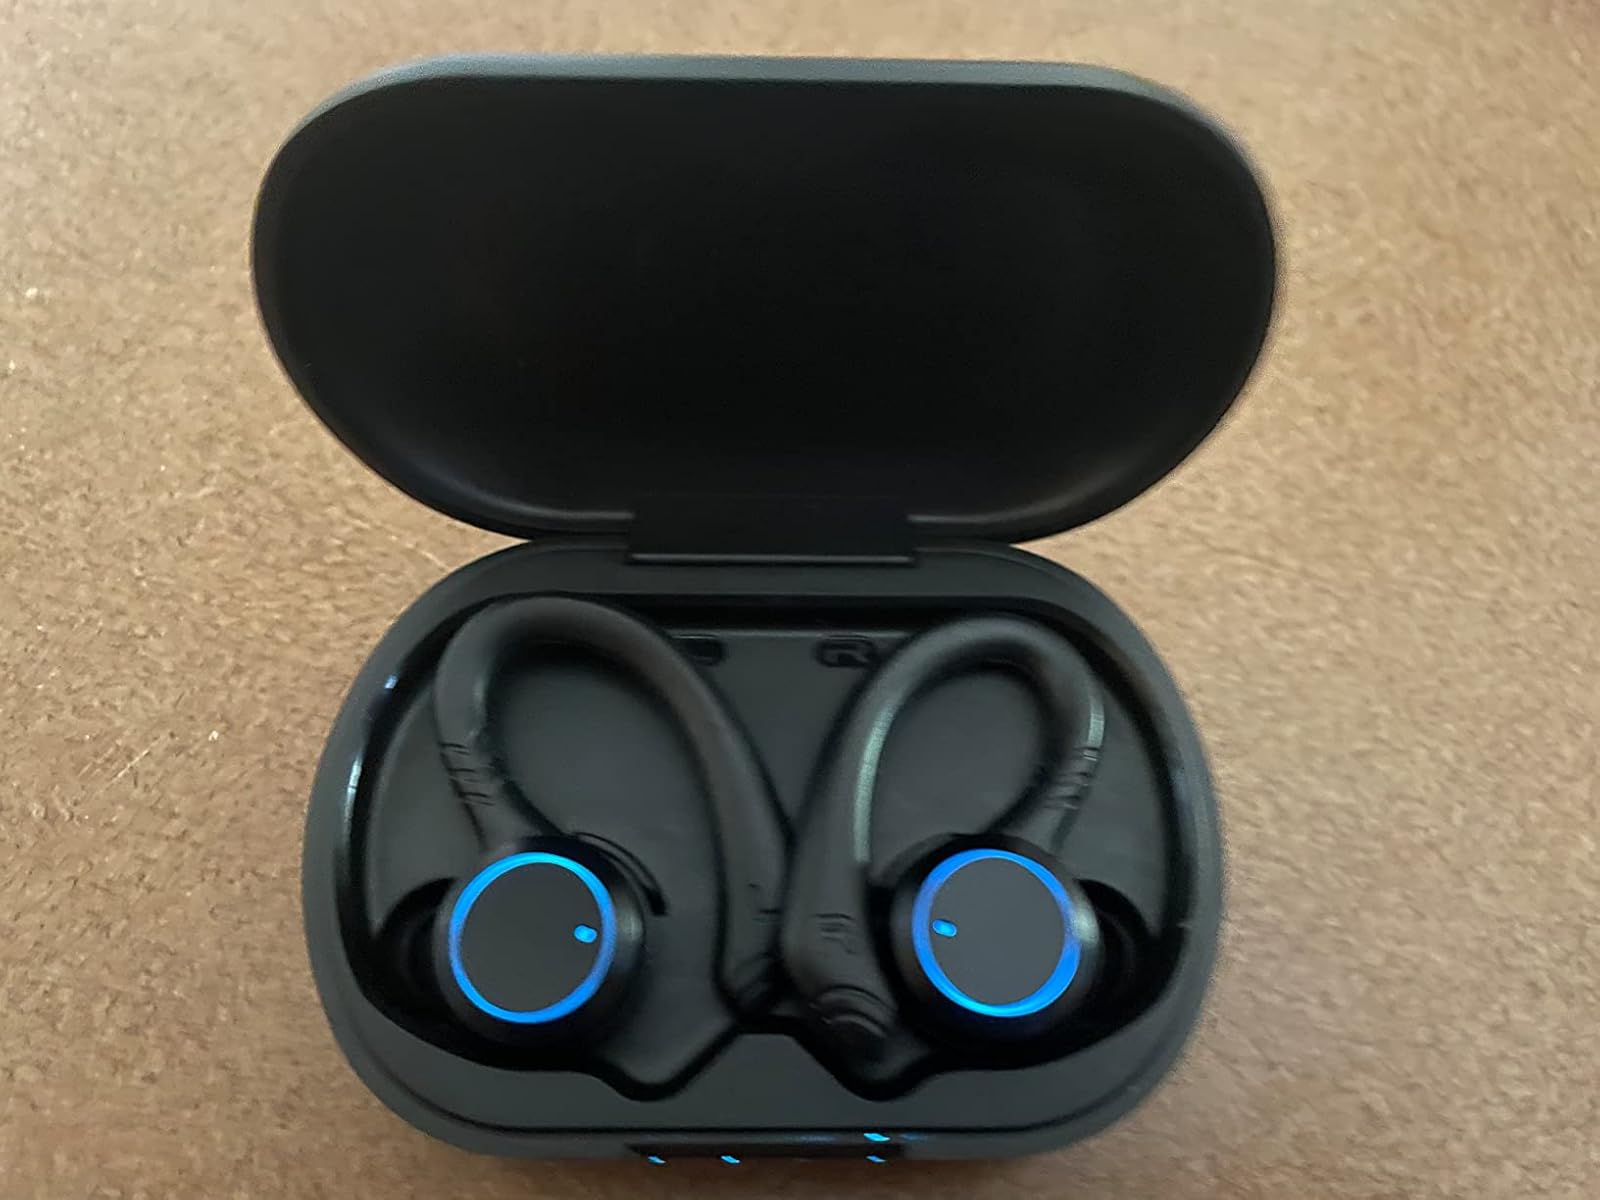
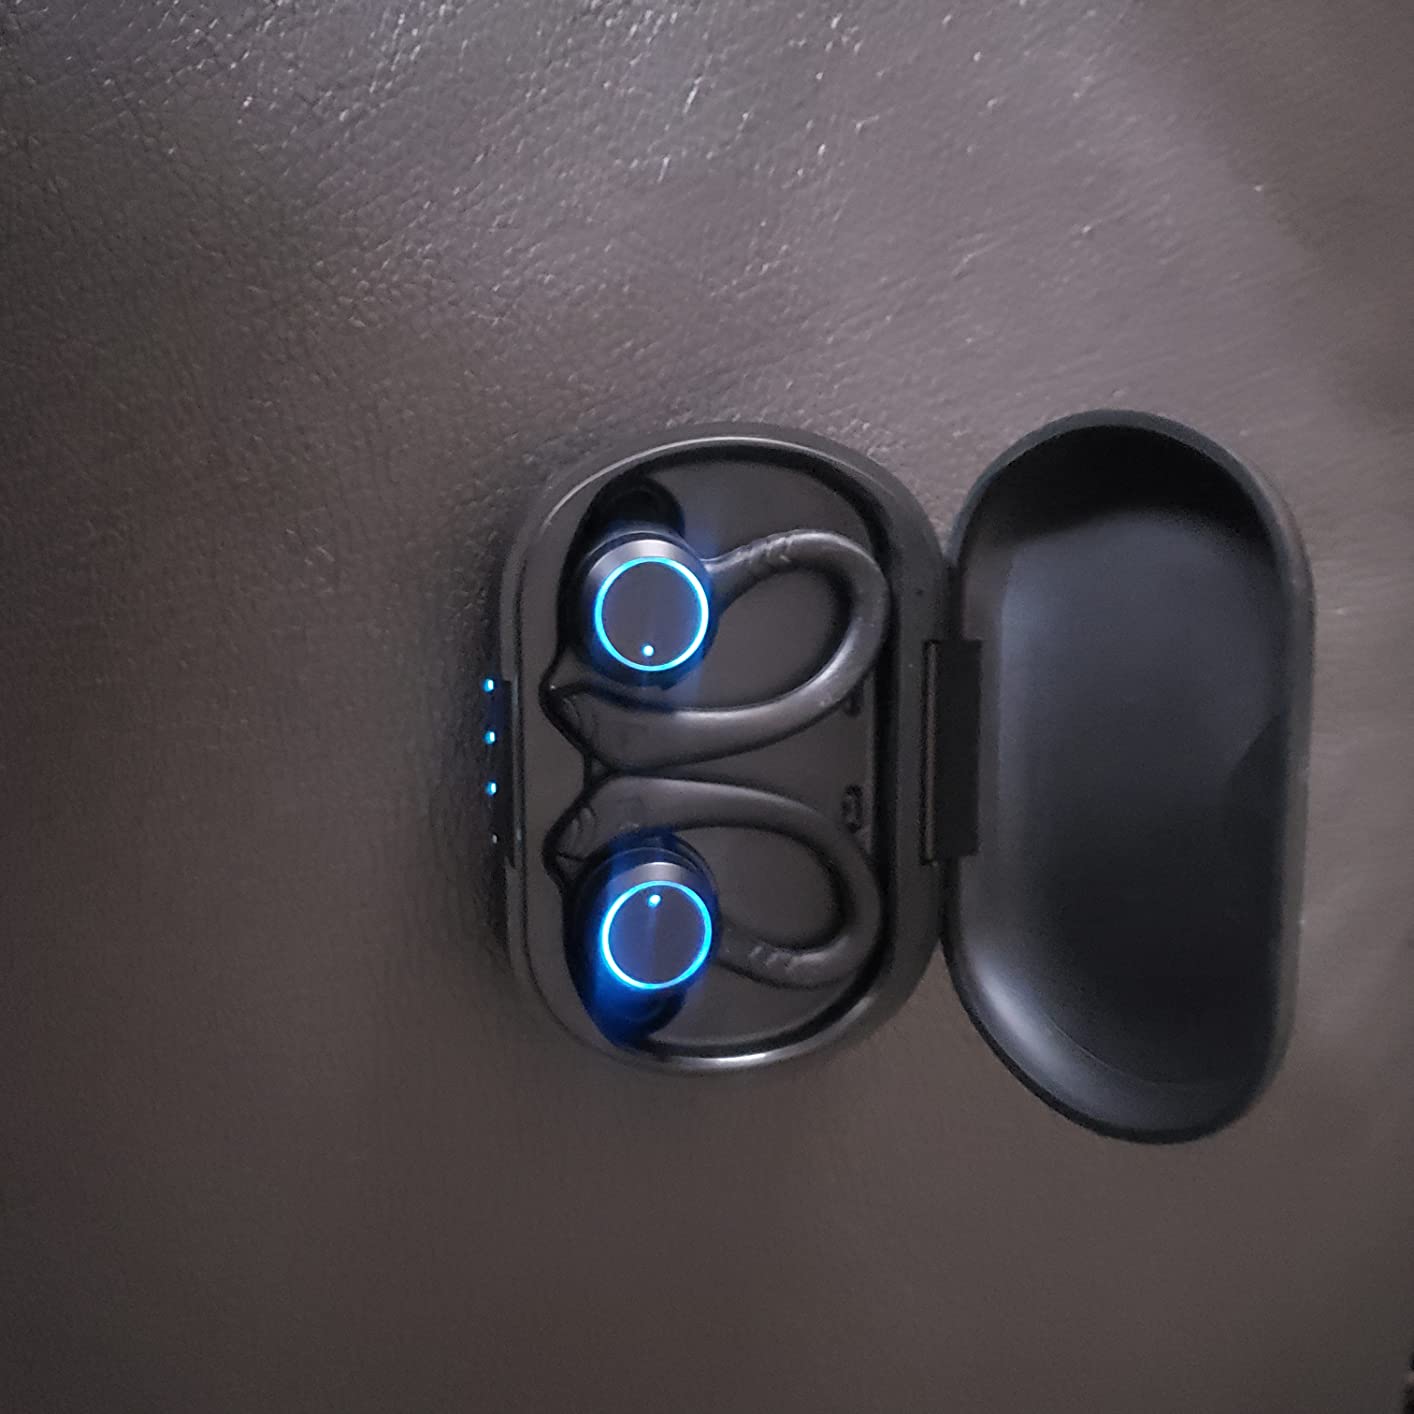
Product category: earbuds
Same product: yes